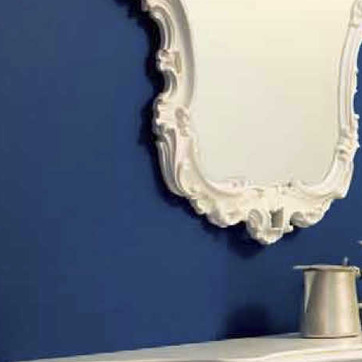
Material: wood